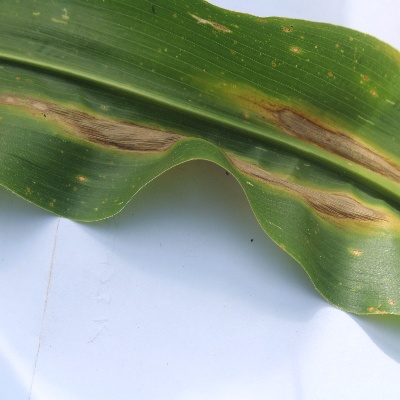
Crop: Maize
Condition: leaf blight